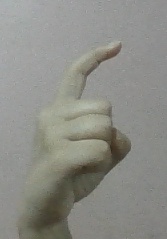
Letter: ra